T. C. Steele

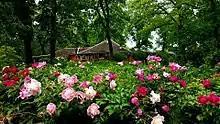
T. C. Steele home and studio

To help Steele obtain additional art training in Europe, his friend and art patron, Herman Lieber, arranged to provide financial support for the family so Steele could study at the Academy of Fine Arts, Munich. In exchange for future paintings from Steele, thirteen patrons each pledged $100 to support Steele’s studies. In 1880 the Steele family sailed to Europe with fellow Hoosiers J. Ottis Adams, Carrie Wolf, August Metzner, and Samuel Richards. The group was joined two years later by Hoosier artist William Forsyth. In addition to training at the Royal Academy under the instruction of artists Gyula Benczúr and Ludwig Löfftz, Steele spent hours studying paintings of the Old Masters in Munich’s Alte Pinakothek galleries. He also painted in the countryside with his family and other artists, including Boston landscape painter J. Frank Currier. Steele enjoyed plein air, or outdoor painting, which is reflected in many of his landscapes. At Steele’s request, his sponsors extended their financial support so that he could continue studies in Munich for two more years. Steele also used funds earned from painting copies of Old Masters to pay for several additional months before the family returned to Indiana in 1885.